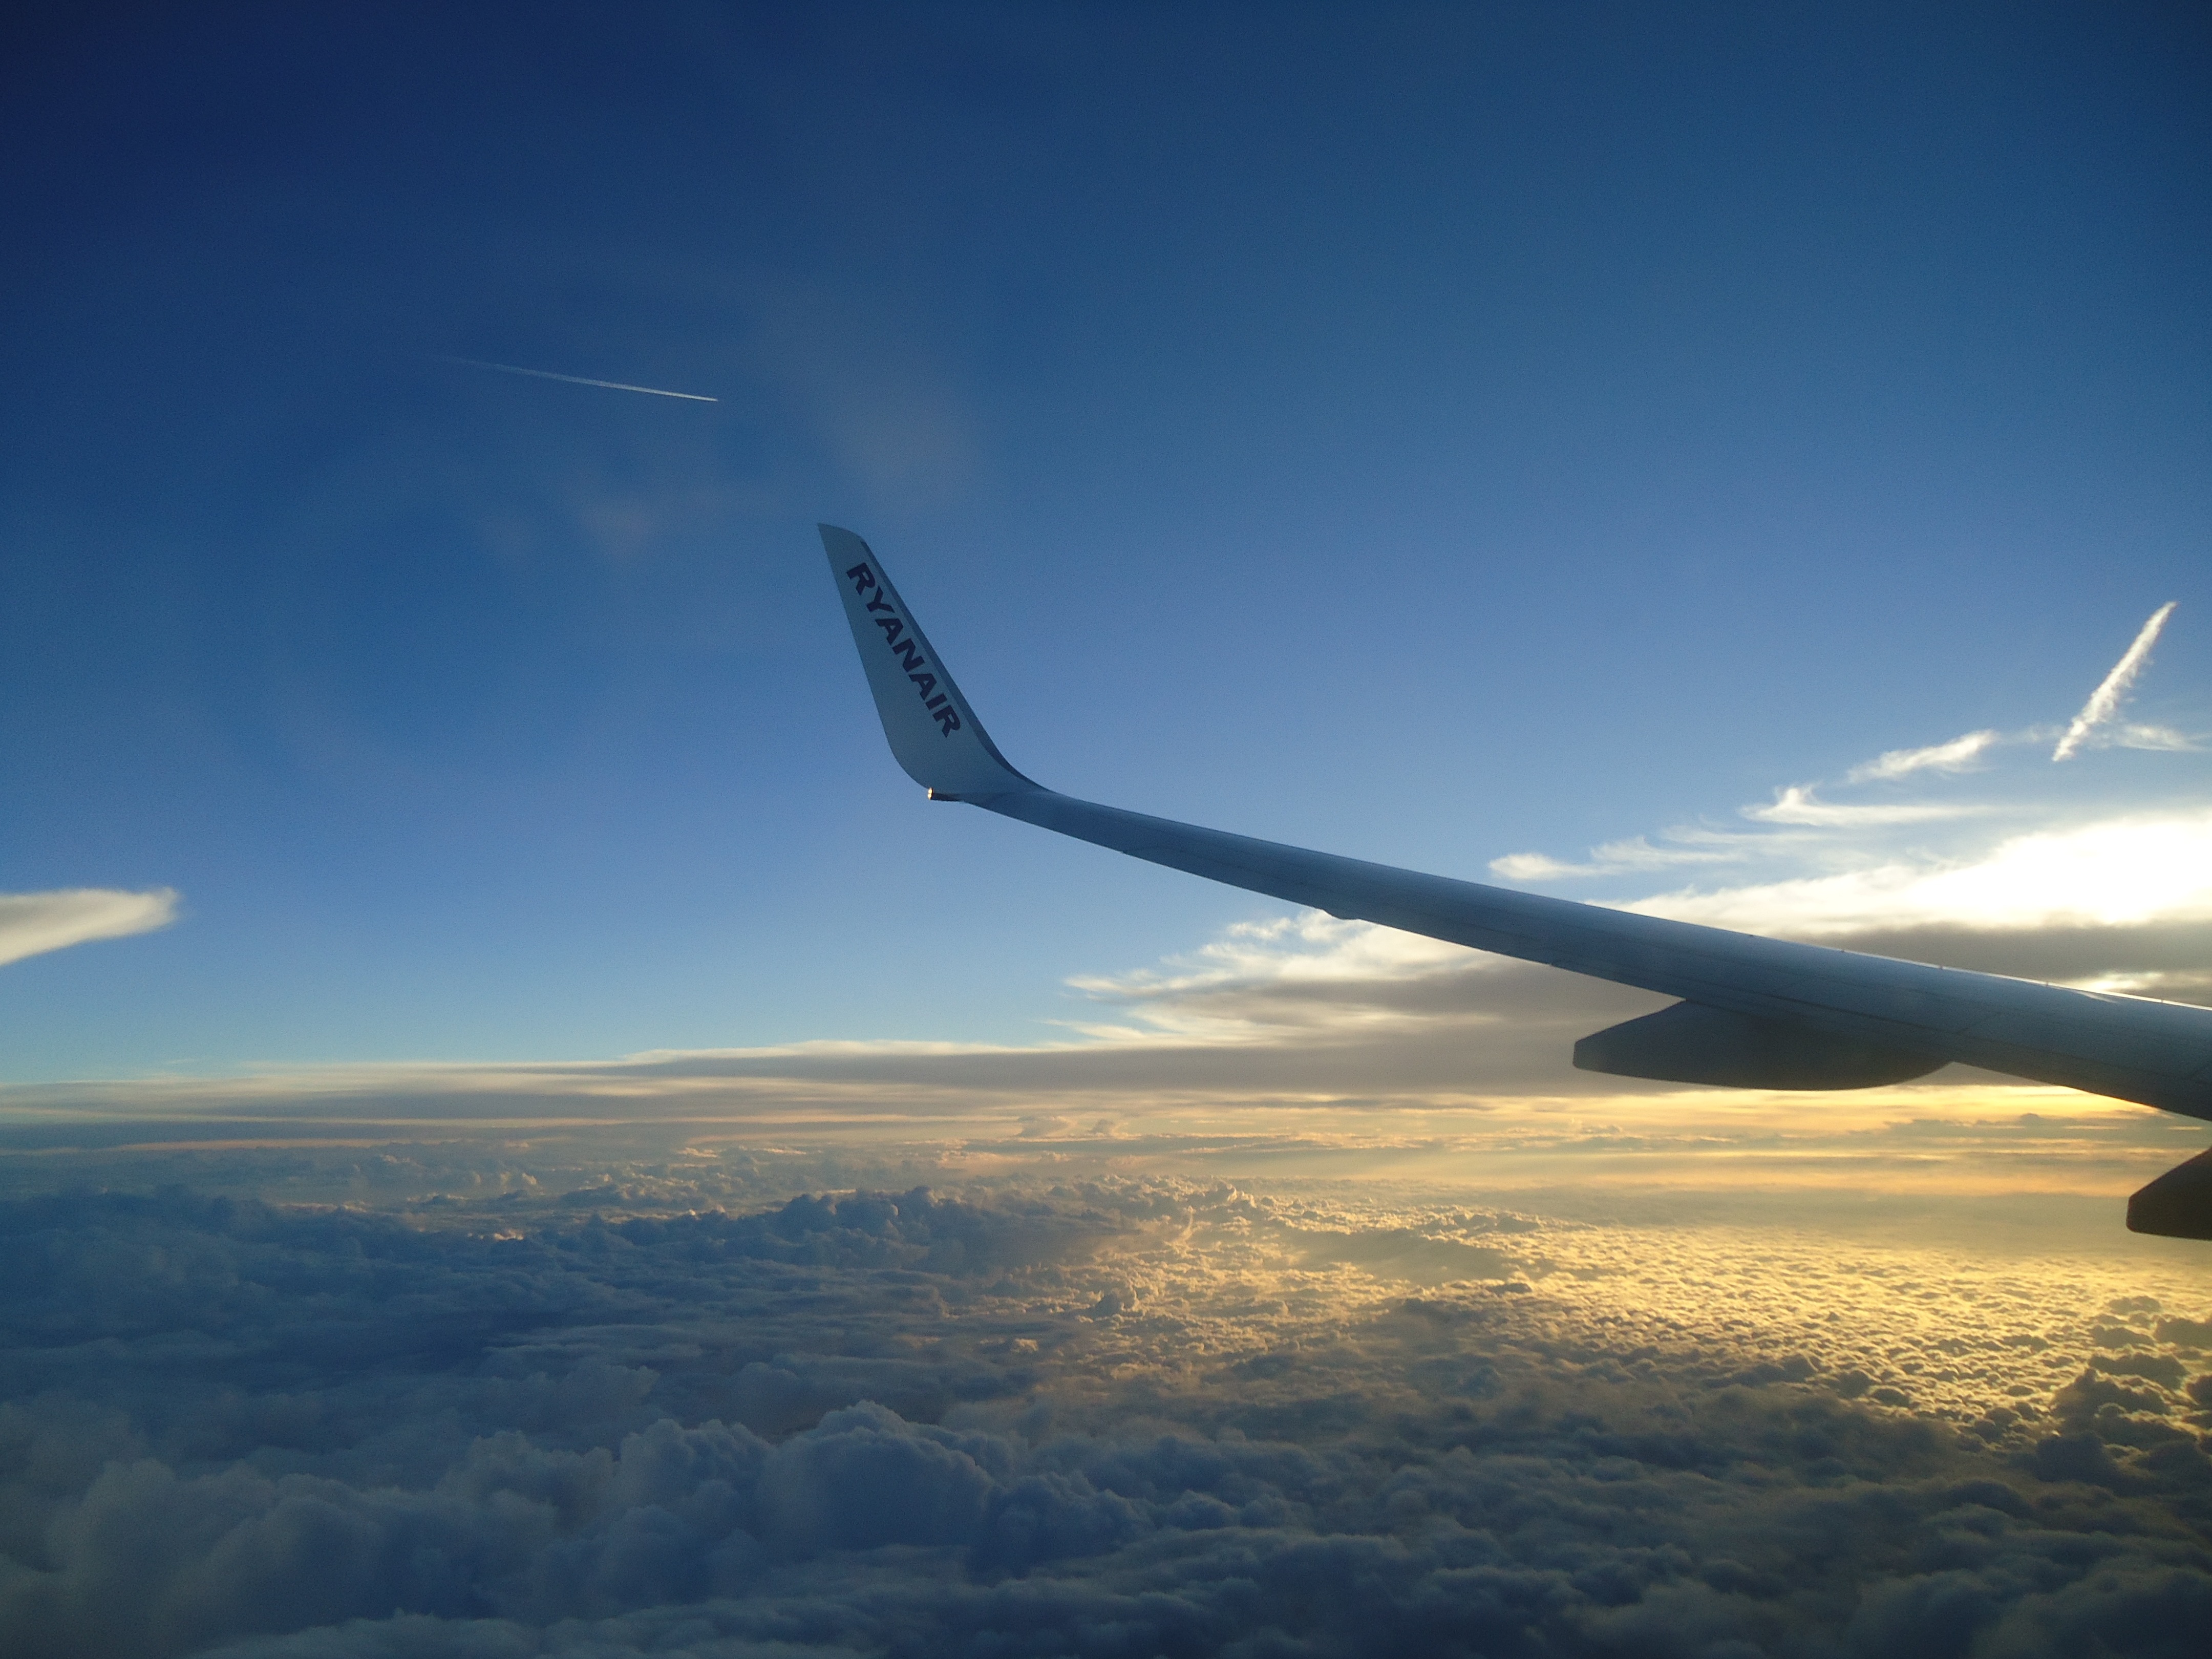
horizon, wing, cloud, sky, atmosphere, airplane, plane, aircraft, vehicle, aviation, flight, blue, clouds, airliner, air travel, atmosphere of earth